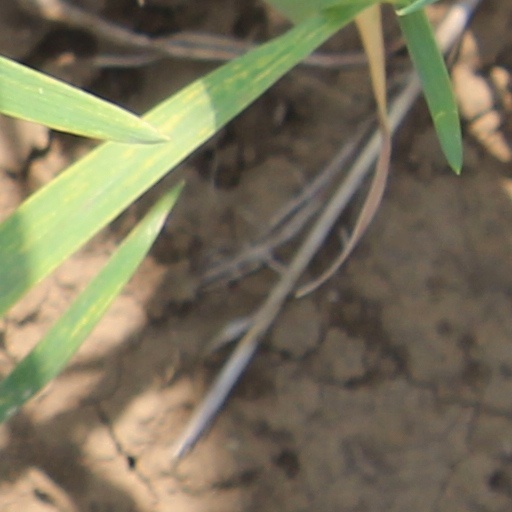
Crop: wheat